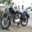
Label: motorcycle